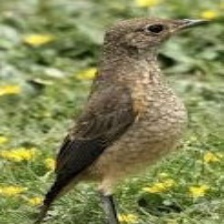
Species: CAPE ROCK THRUSH
Scientific name: MONTICOLA RUPESTRIS